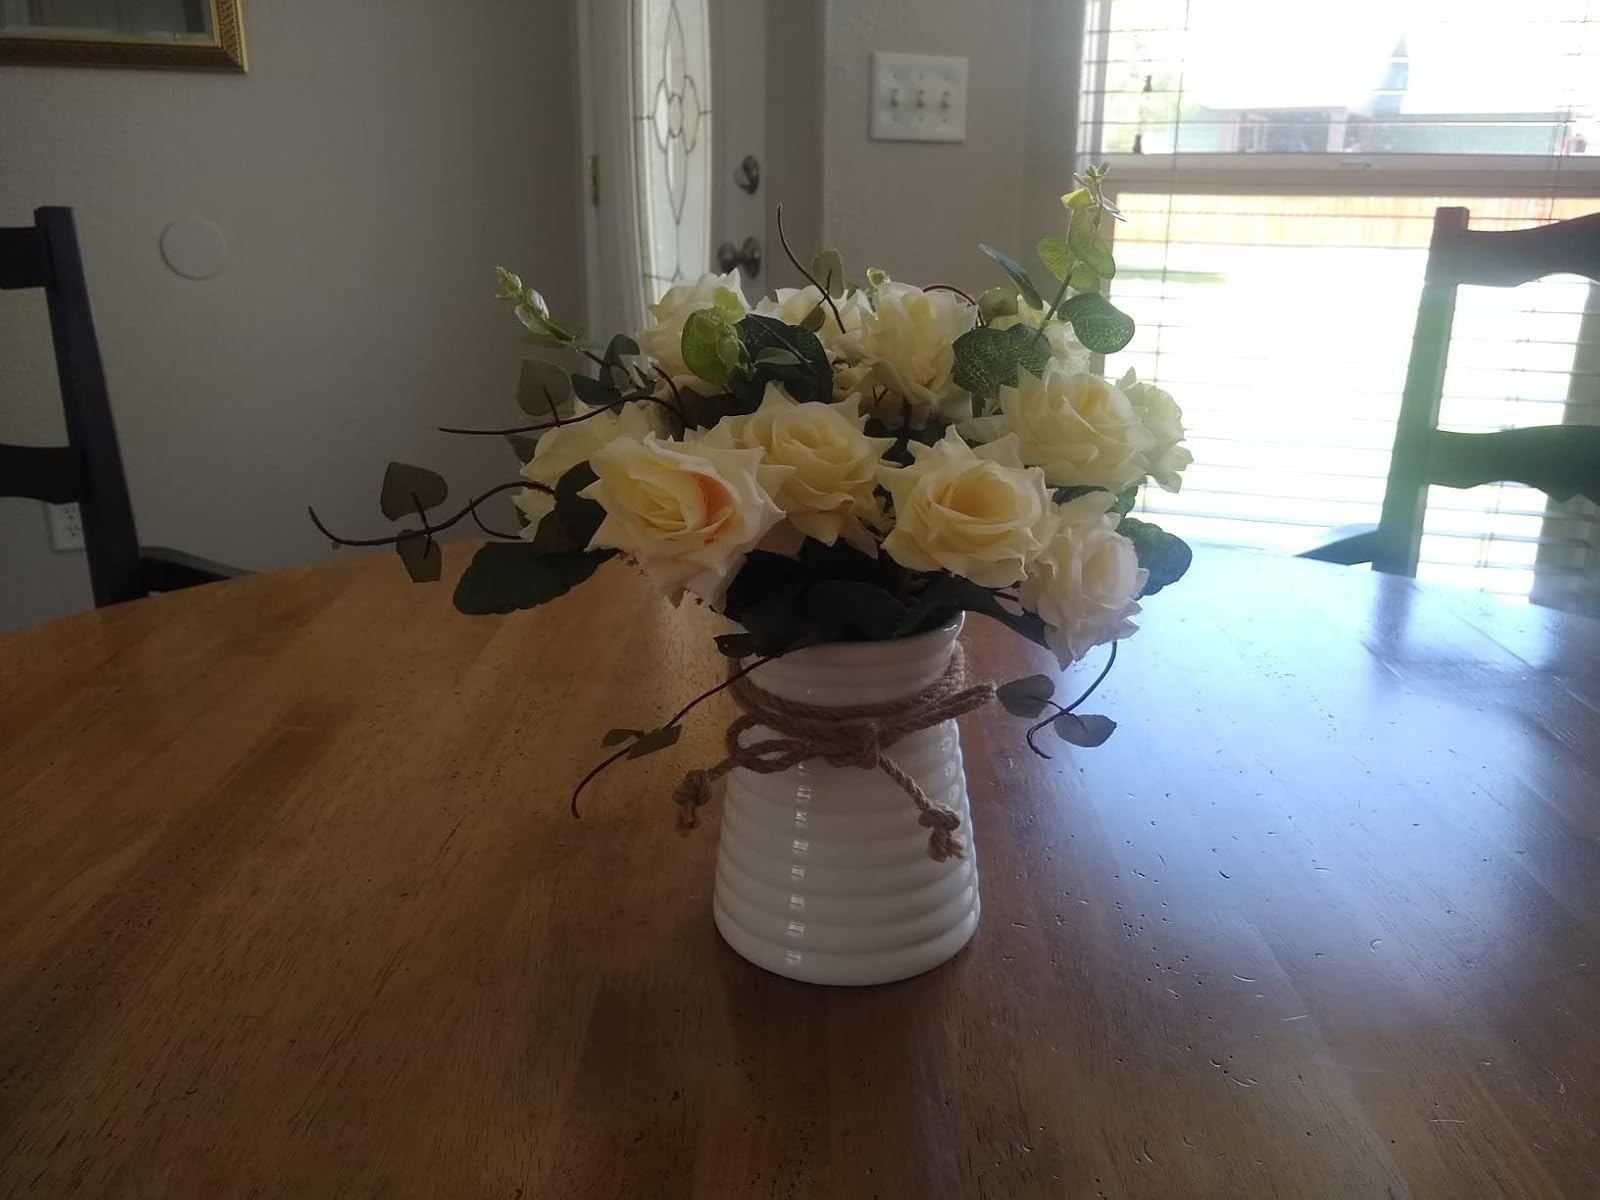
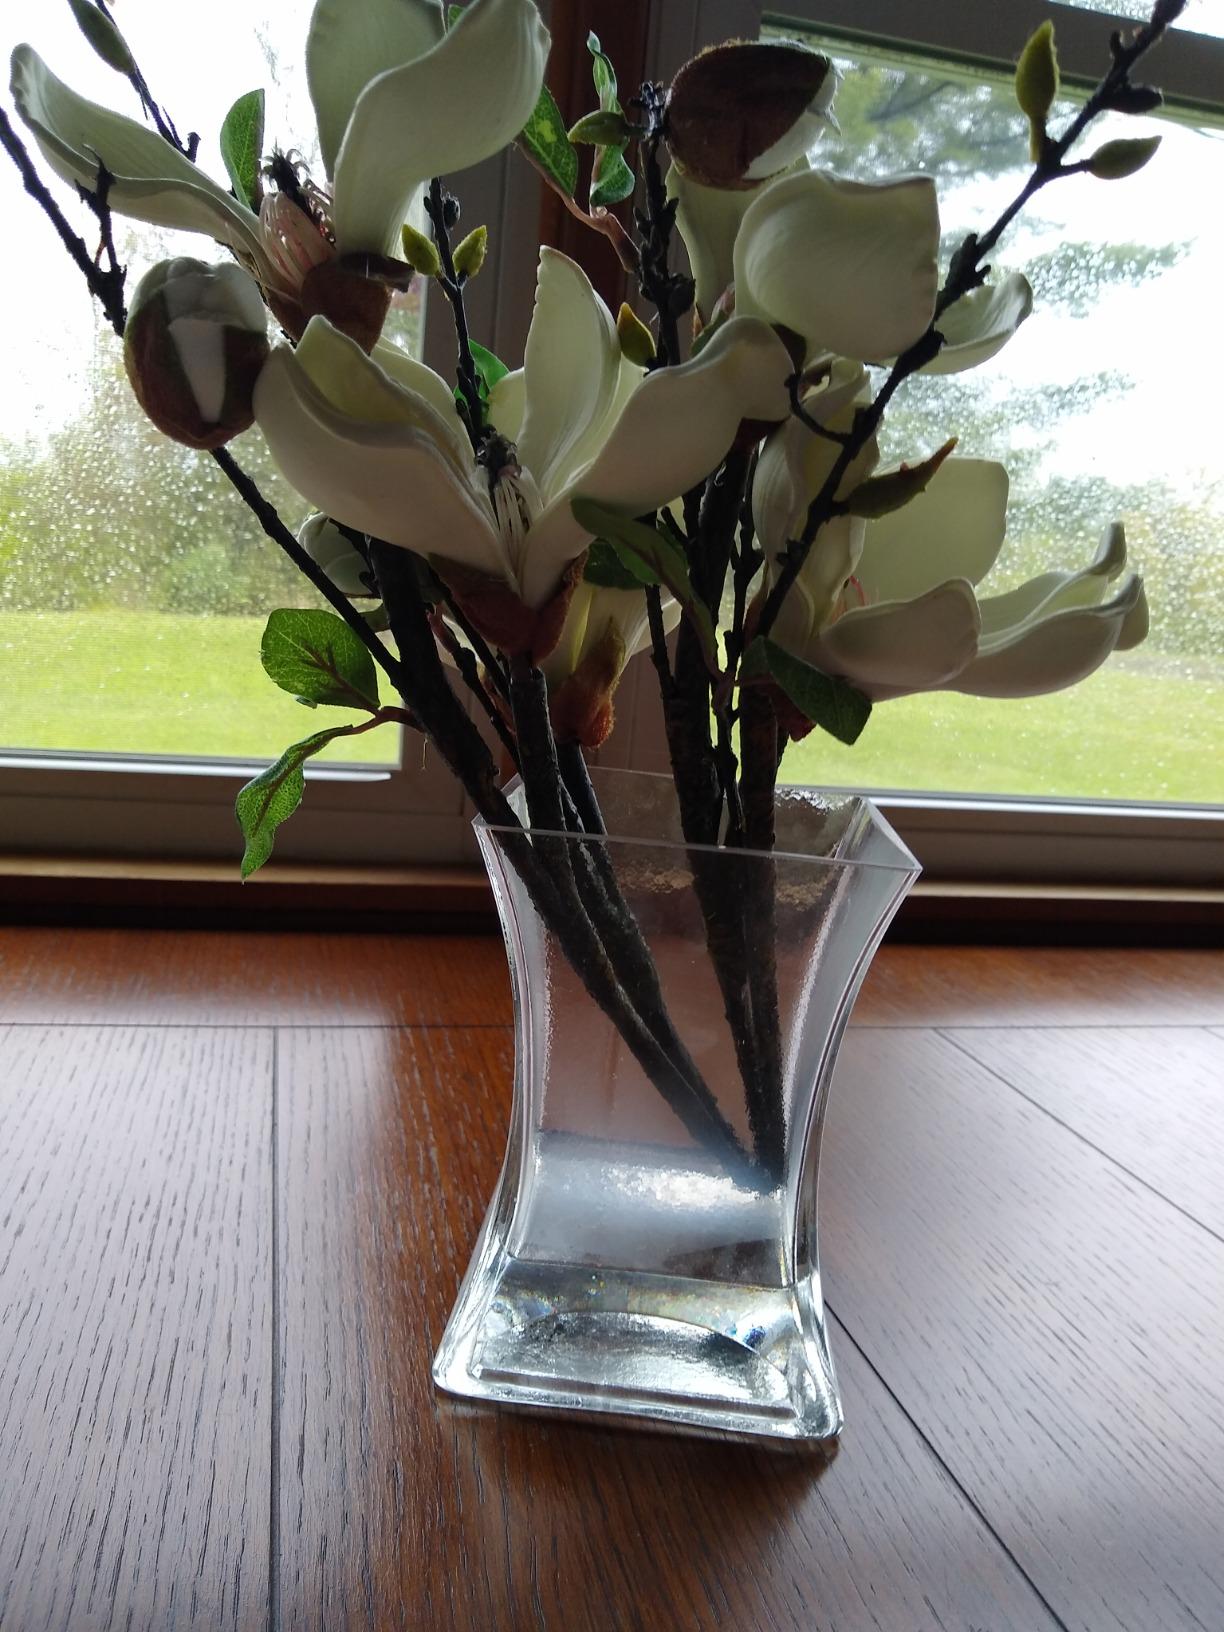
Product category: vase
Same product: no